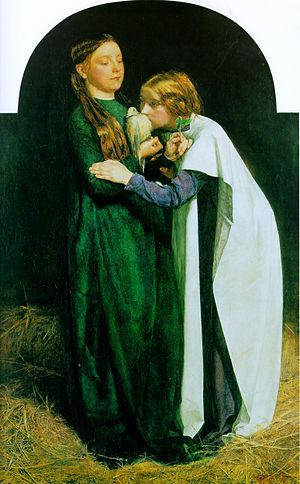
Tourterelle est le nom vernaculaire générique donné à des oiseaux appartenant principalement à trois genres de la famille des Colombidés :